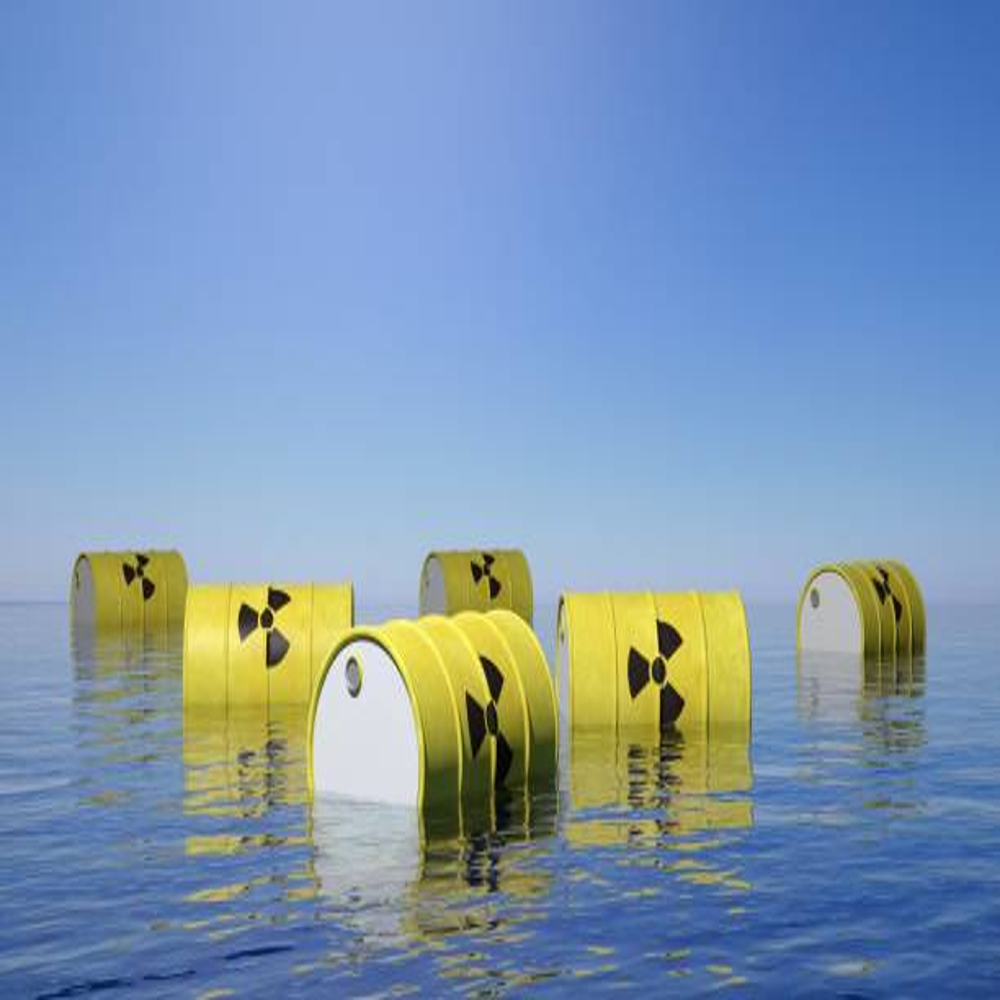
Body of water present: yes
Land polluted: yes
Water polluted: yes
Pollution percentage: 100%